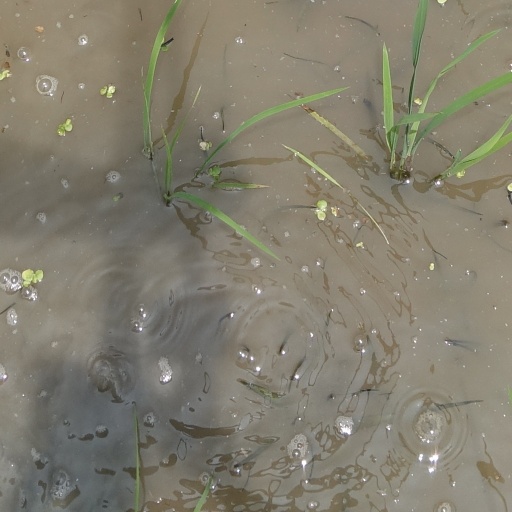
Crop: rice